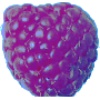
Label: Raspberry 1